Italian Scots

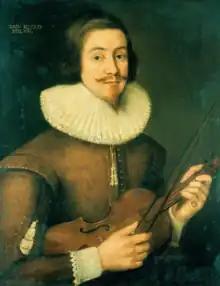
David Rizzio, who rose to become the private secretary of Mary, Queen of Scots

Italian Scots are Scottish people of Italian descent. They can either be those whose ancestors emigrated to Scotland or Italian-born people residing in Scotland. This term can also refer to people of mixed Scottish and Italian descent. A recent Italian voter census estimated that there are between 70,000 to 100,000 people in Scotland of Italian descent or having Italian nationality, which is up to 1.9% of the overall Scottish population.